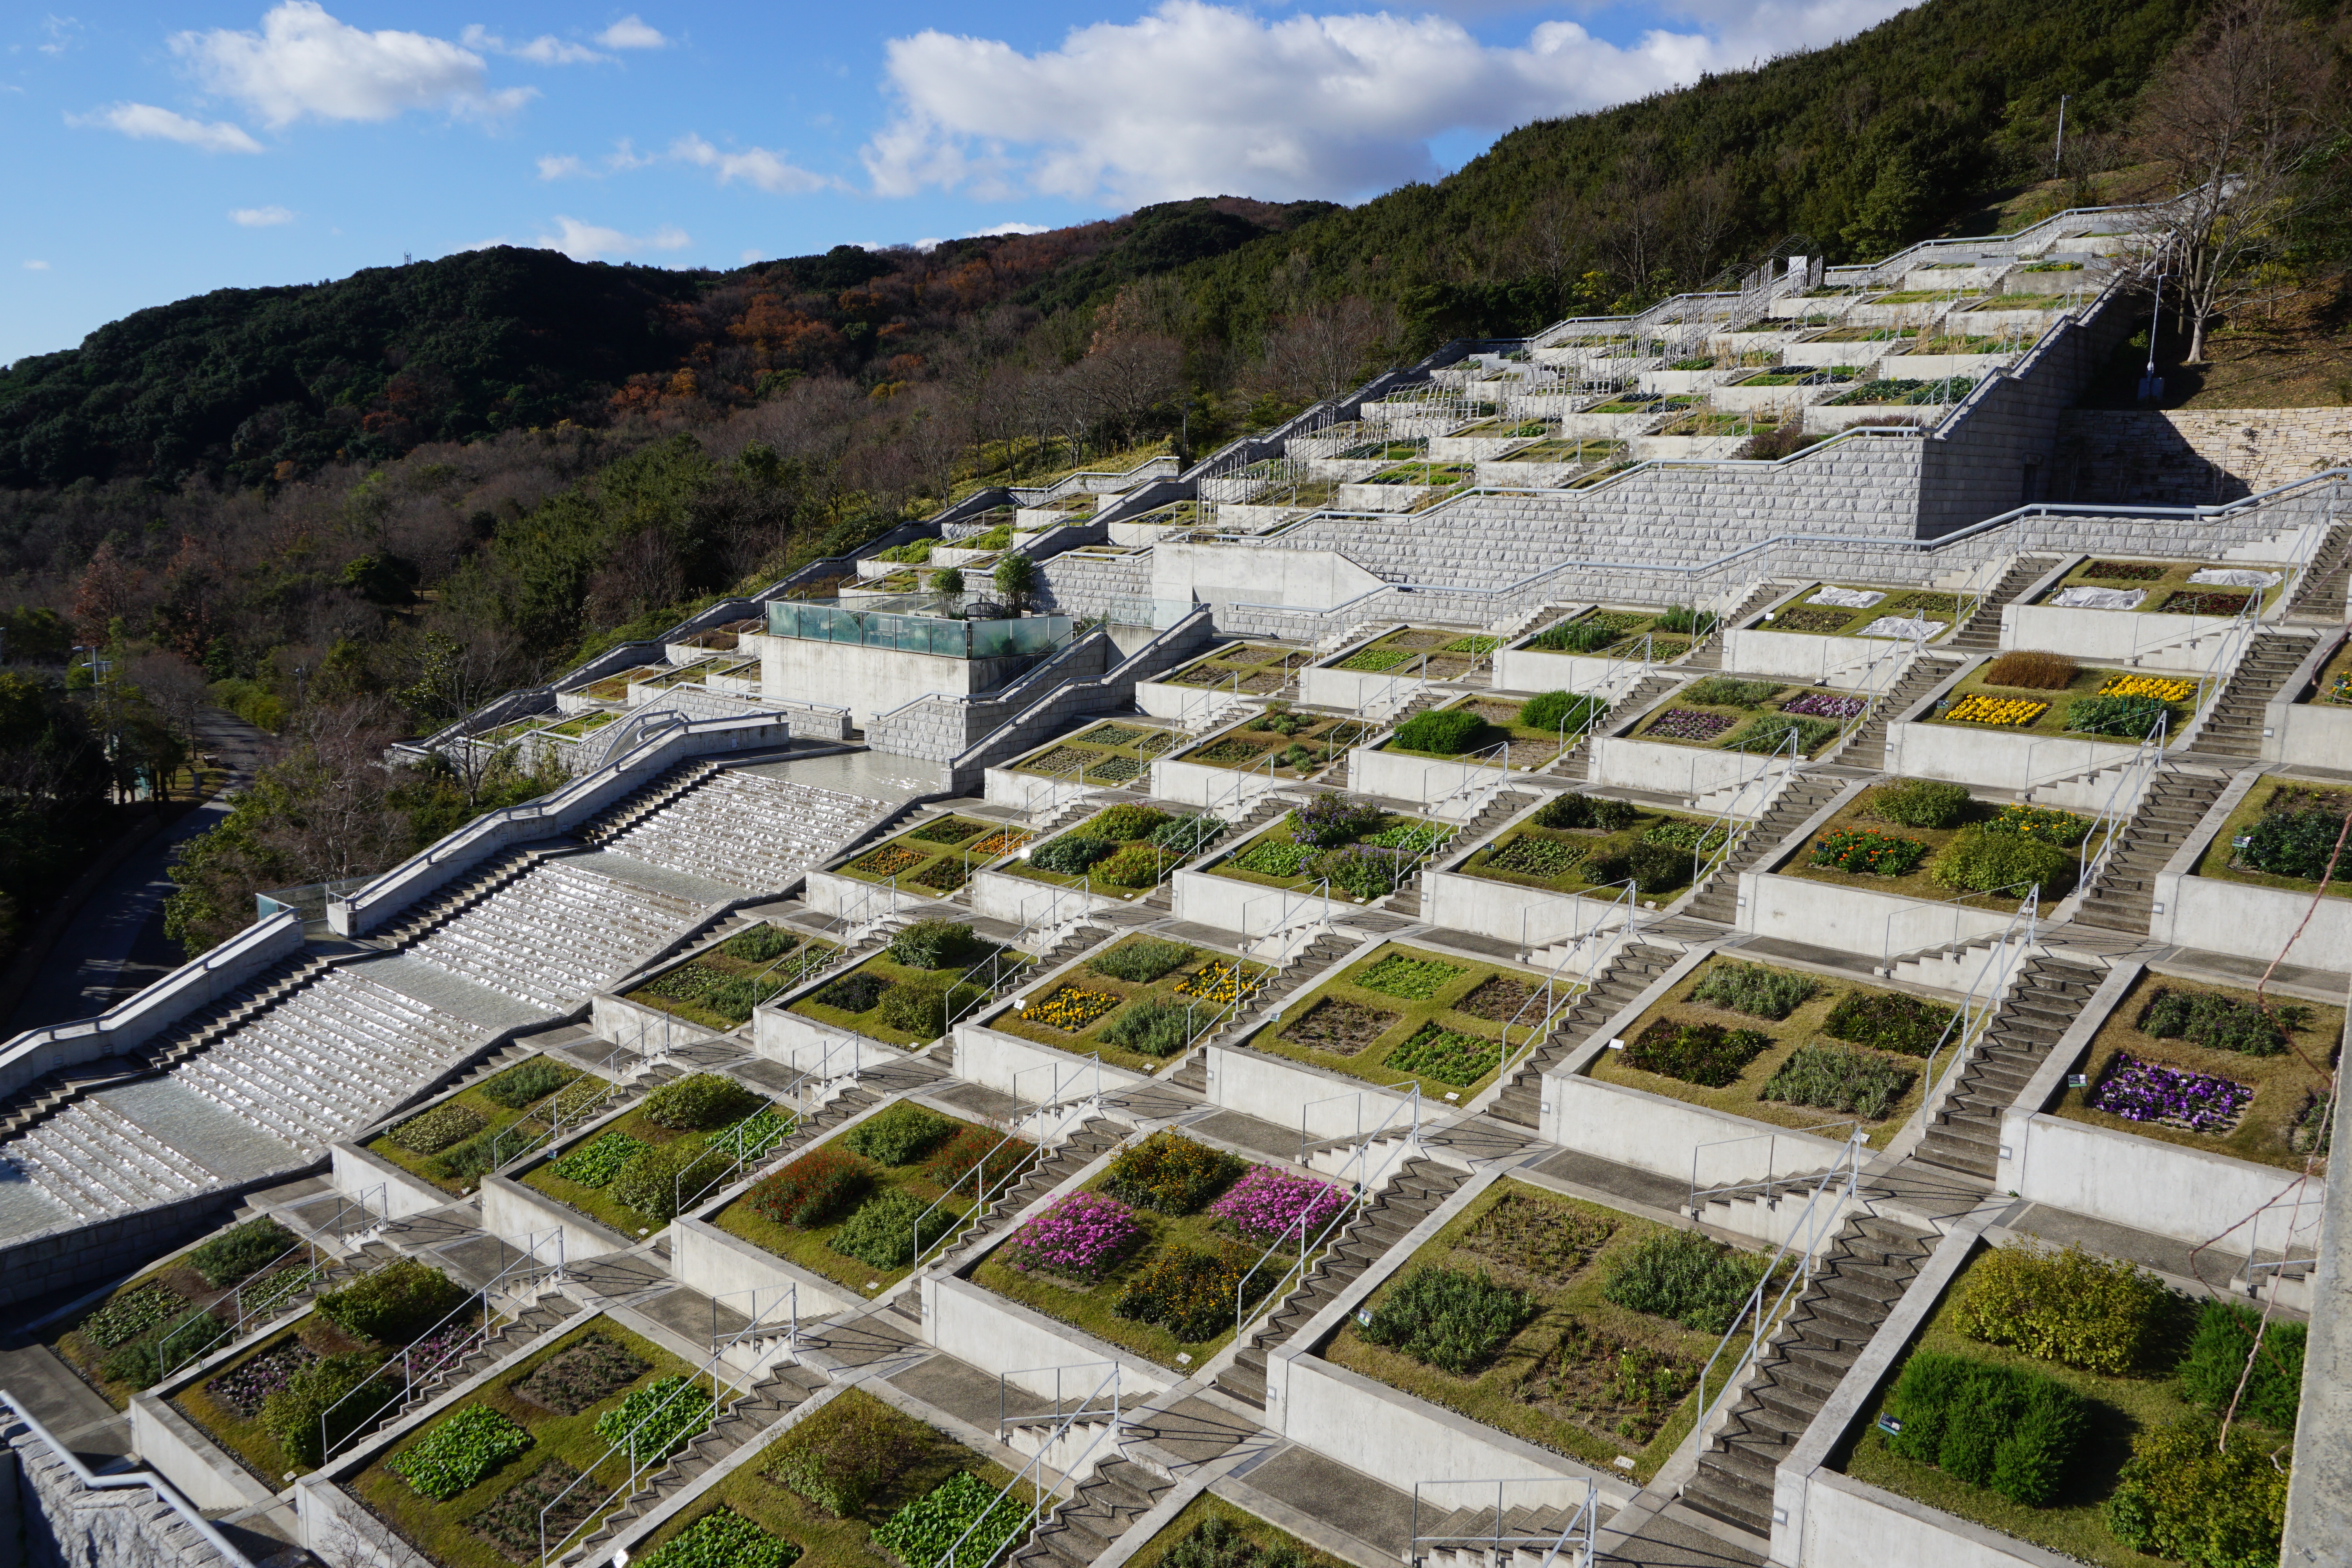
architecture, roof, staircase, village, suburb, botany, garden, aerial photography, residential area